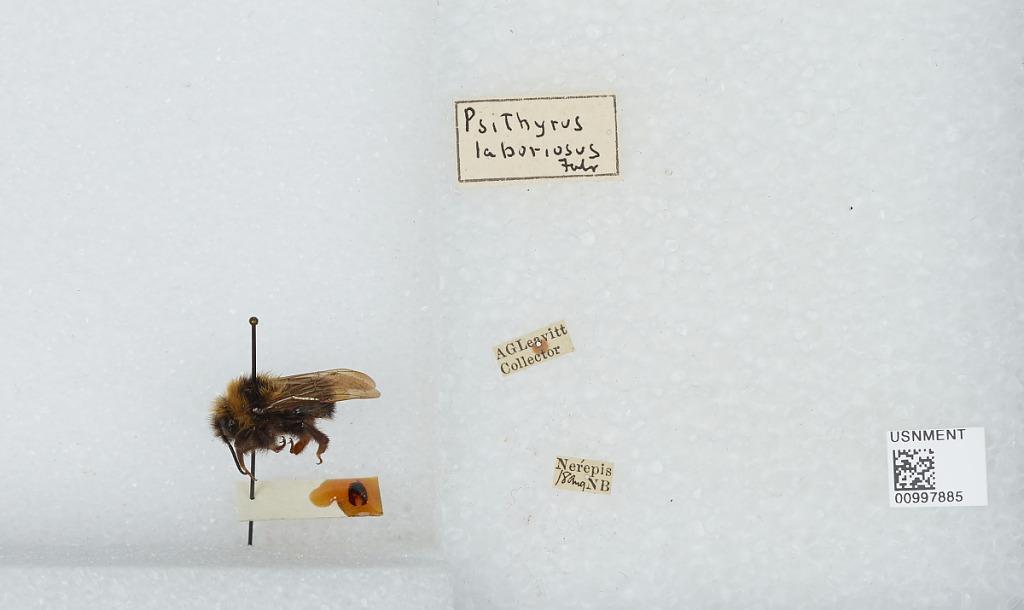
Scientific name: Bombus (Psithyrus) citrinus (Smith)
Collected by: A. Leavitt
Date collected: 1918-8-1
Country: Canada
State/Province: New Brunswick
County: Kings
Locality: Nerepis
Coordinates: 45.3969, -66.3072